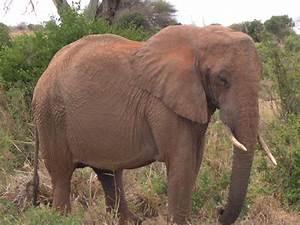
elephant